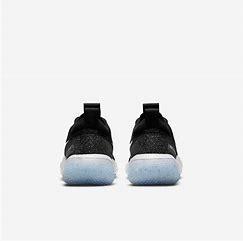
Brand: Nike
Model: Explor Next Nature